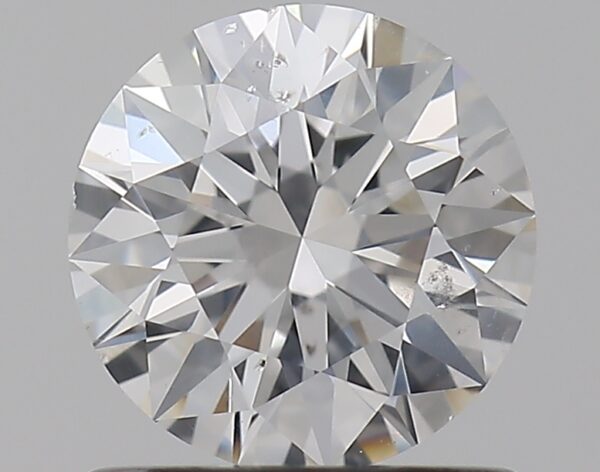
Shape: round
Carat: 0.75
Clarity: SI1
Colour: F
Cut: EX
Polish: EX
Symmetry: EX
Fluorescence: N
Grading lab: GIA
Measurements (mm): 5.83 x 5.86 x 3.63